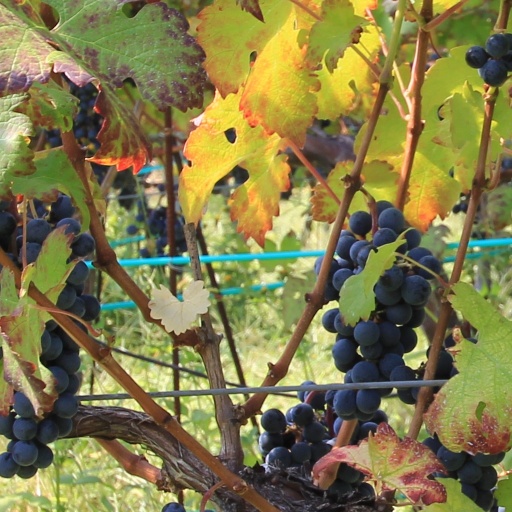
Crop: grape